Kumayama ruins

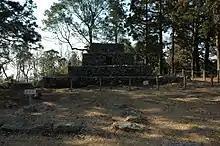
Kumayama ruins

The is a presumed Buddhist temple ruin located on Mount Kumayama of what is now the city of Akaiwa, Okayama, in the San'yō region of Japan. It consists of stone stepped pyramid of unknown date and origin, and was designated as a National Historic Site in 1956.